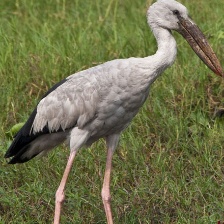
Species: ASIAN OPENBILL STORK
Scientific name: ANASTOMUS OSCITANS
ImageNet parent category: white_stork